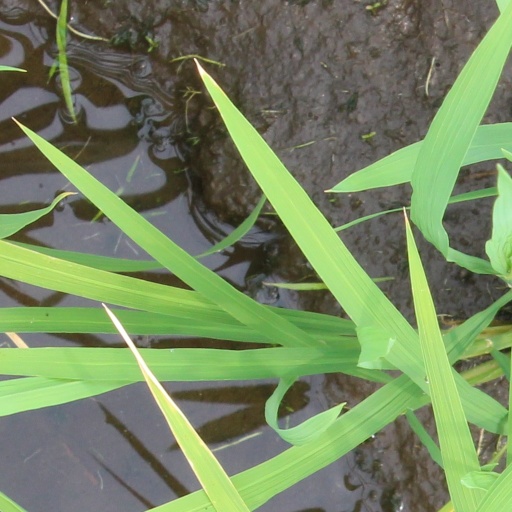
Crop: rice